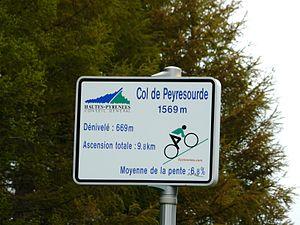
Panneau au sommet du col de Peyresourde.
Le col de Peyresourde est un col routier des Pyrénées centrales, entre Arreau et Bagnères-de-Luchon. Il culmine à 1 568 m. Il est emprunté par la route des cols. Son sommet sur la route départementale 618 marque la limite entre les départements de la Haute-Garonne et des Hautes-Pyrénées.